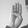
ASL letter: B